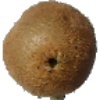
Label: Kiwi 1